List of industrial regions

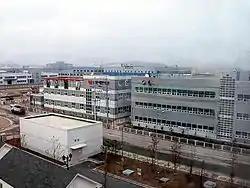
Panorama of North Korea's Kaesong Industrial Region.

Industrial region Thracia is an industrial zone made up of several municipalities within the area of Plovdiv, Bulgaria.